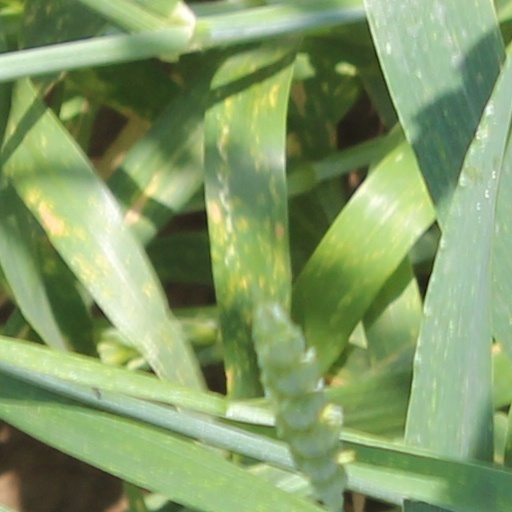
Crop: wheat